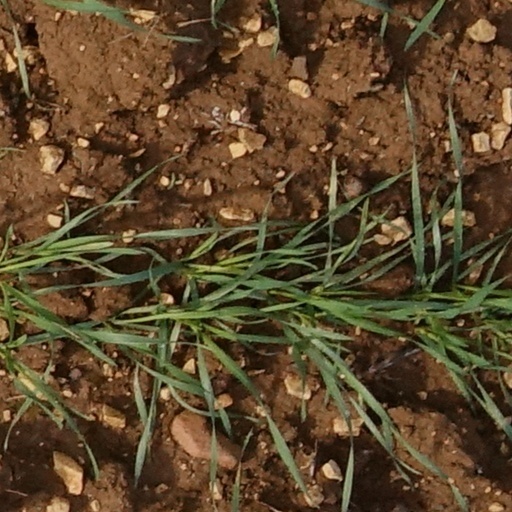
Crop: wheat